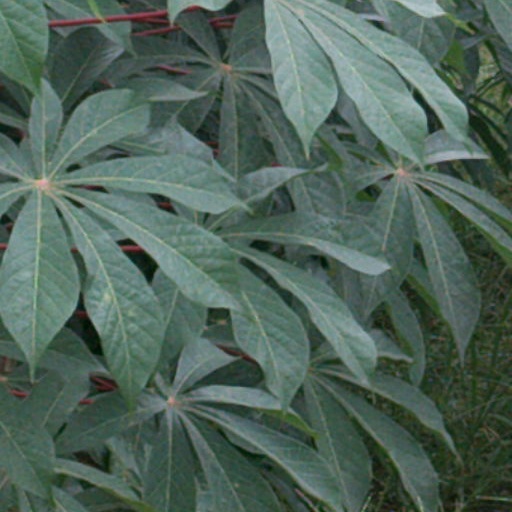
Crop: cassava